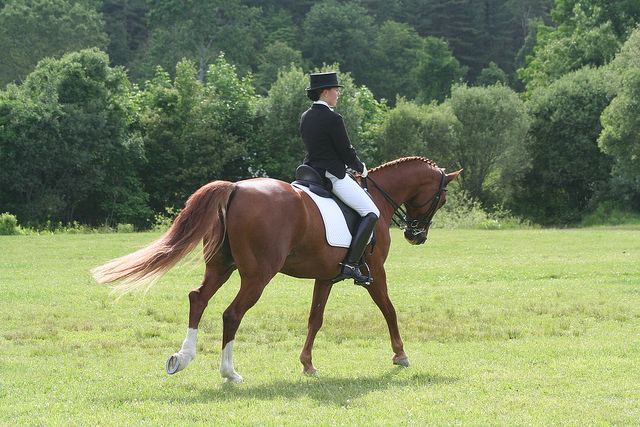
user: Given an image and a question. Answer the question in a short answer. Question: What is the name of the sport she is doing? Short Answer:
assistant: horseback ride